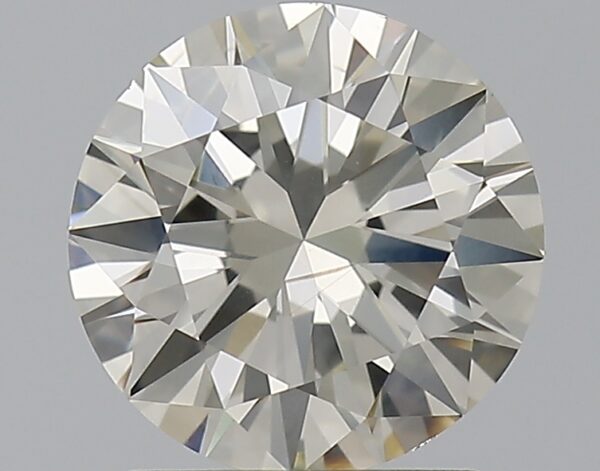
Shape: round
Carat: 1.5
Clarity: SI2
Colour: L
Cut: VG
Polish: VG
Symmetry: VG
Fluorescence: F
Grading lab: GIA
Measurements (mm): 7.28 x 7.36 x 4.48